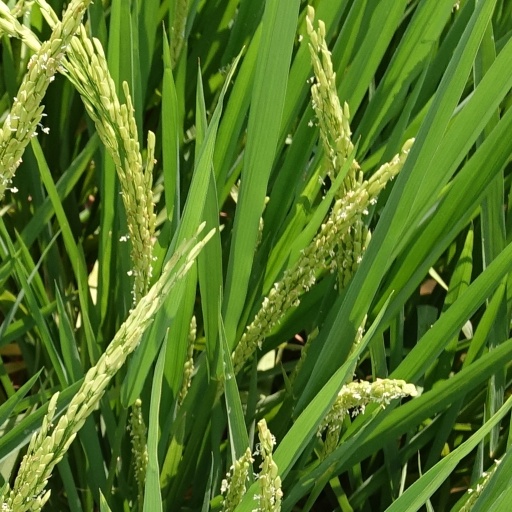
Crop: rice